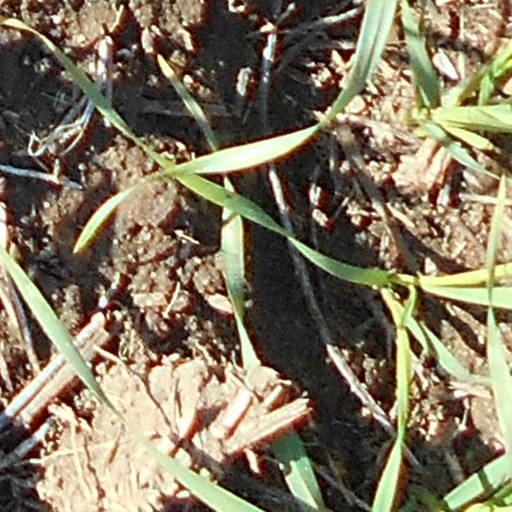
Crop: wheat